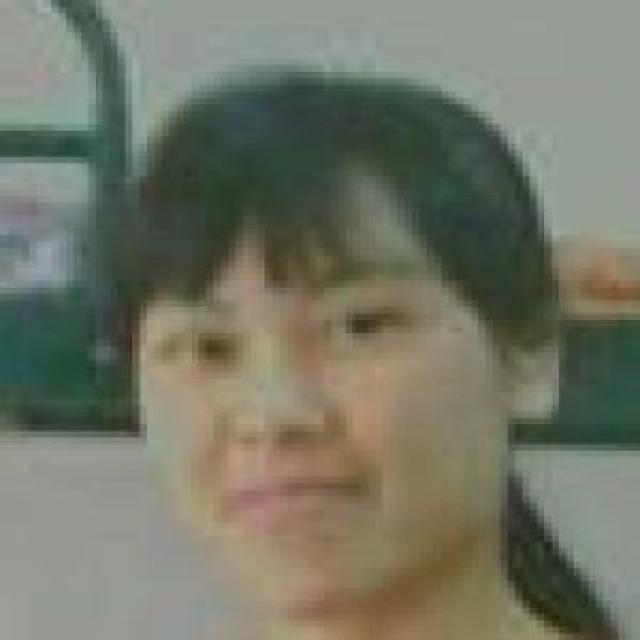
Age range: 21-44